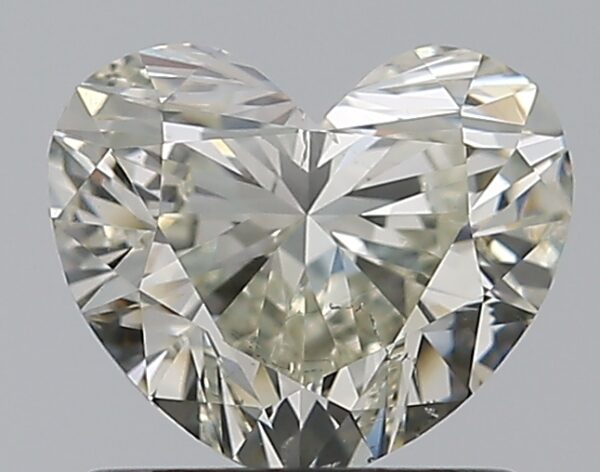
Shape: heart
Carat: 0.91
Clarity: SI1
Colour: L
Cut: EX
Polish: EX
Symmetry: VG
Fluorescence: N
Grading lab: GIA
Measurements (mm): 5.71 x 6.78 x 3.85